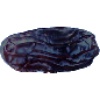
Label: Dates 1